Scream Queens (2015 TV series)

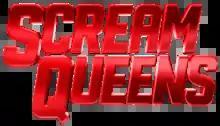

Scream Queens is an American satirical dark comedy slasher television series that aired on Fox from September 22, 2015, to December 20, 2016. The series was created by Ryan Murphy, Brad Falchuk, and Ian Brennan and produced by Murphy, Falchuk, Brennan, and Alexis Martin Woodall, and by 20th Century Fox Television, Ryan Murphy Productions, Brad Falchuk Teley-vision, and Prospect Films. The first season stars an ensemble cast consisting of Emma Roberts, Skyler Samuels, Lea Michele, Glen Powell, Diego Boneta, Abigail Breslin, Keke Palmer, Oliver Hudson, Nasim Pedrad, Lucien Laviscount, Billie Lourd, and Jamie Lee Curtis, with Niecy Nash, Ariana Grande, and Nick Jonas in supporting roles. It takes place at the fictional Wallace University, and was filmed at Tulane University in New Orleans, Louisiana. It follows sorority Kappa Kappa Tau (KKT) which is targeted by a serial killer using the university's Red Devil mascot as a disguise.